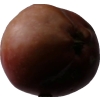
Label: Apple 18